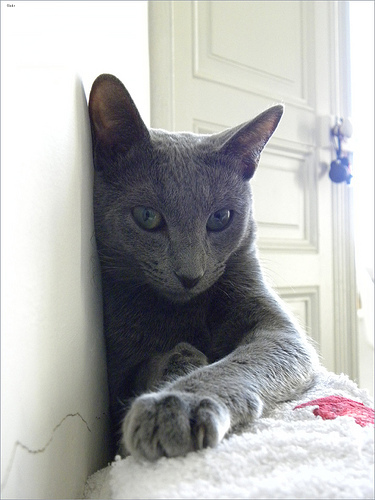
Animal: cat
Breed: Russian Blue